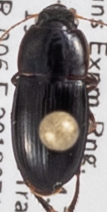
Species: Harpalus ellipsis
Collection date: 2018-07-19
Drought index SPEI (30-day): -0.9
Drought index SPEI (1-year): -0.1
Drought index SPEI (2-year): -0.46